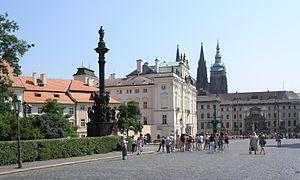
La Place Hradčany est une place située près du Château de Prague, à Prague, en République Tchèque.